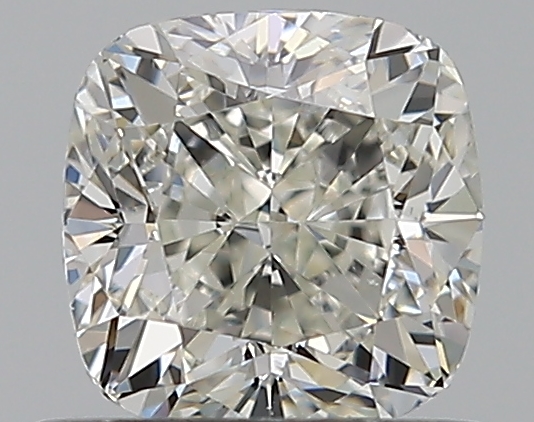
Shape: cushion
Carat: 0.7
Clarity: VS1
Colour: J
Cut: VG
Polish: EX
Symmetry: EX
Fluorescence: N
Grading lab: GIA
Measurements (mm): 4.89 x 4.85 x 3.46